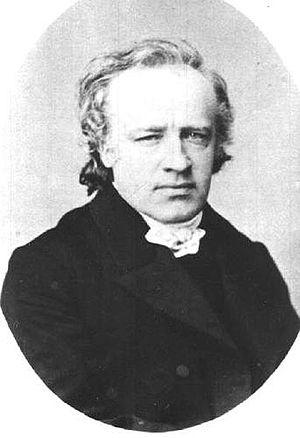
Neptune est la huitième et dernière planète du Système solaire par distance croissante au Soleil.